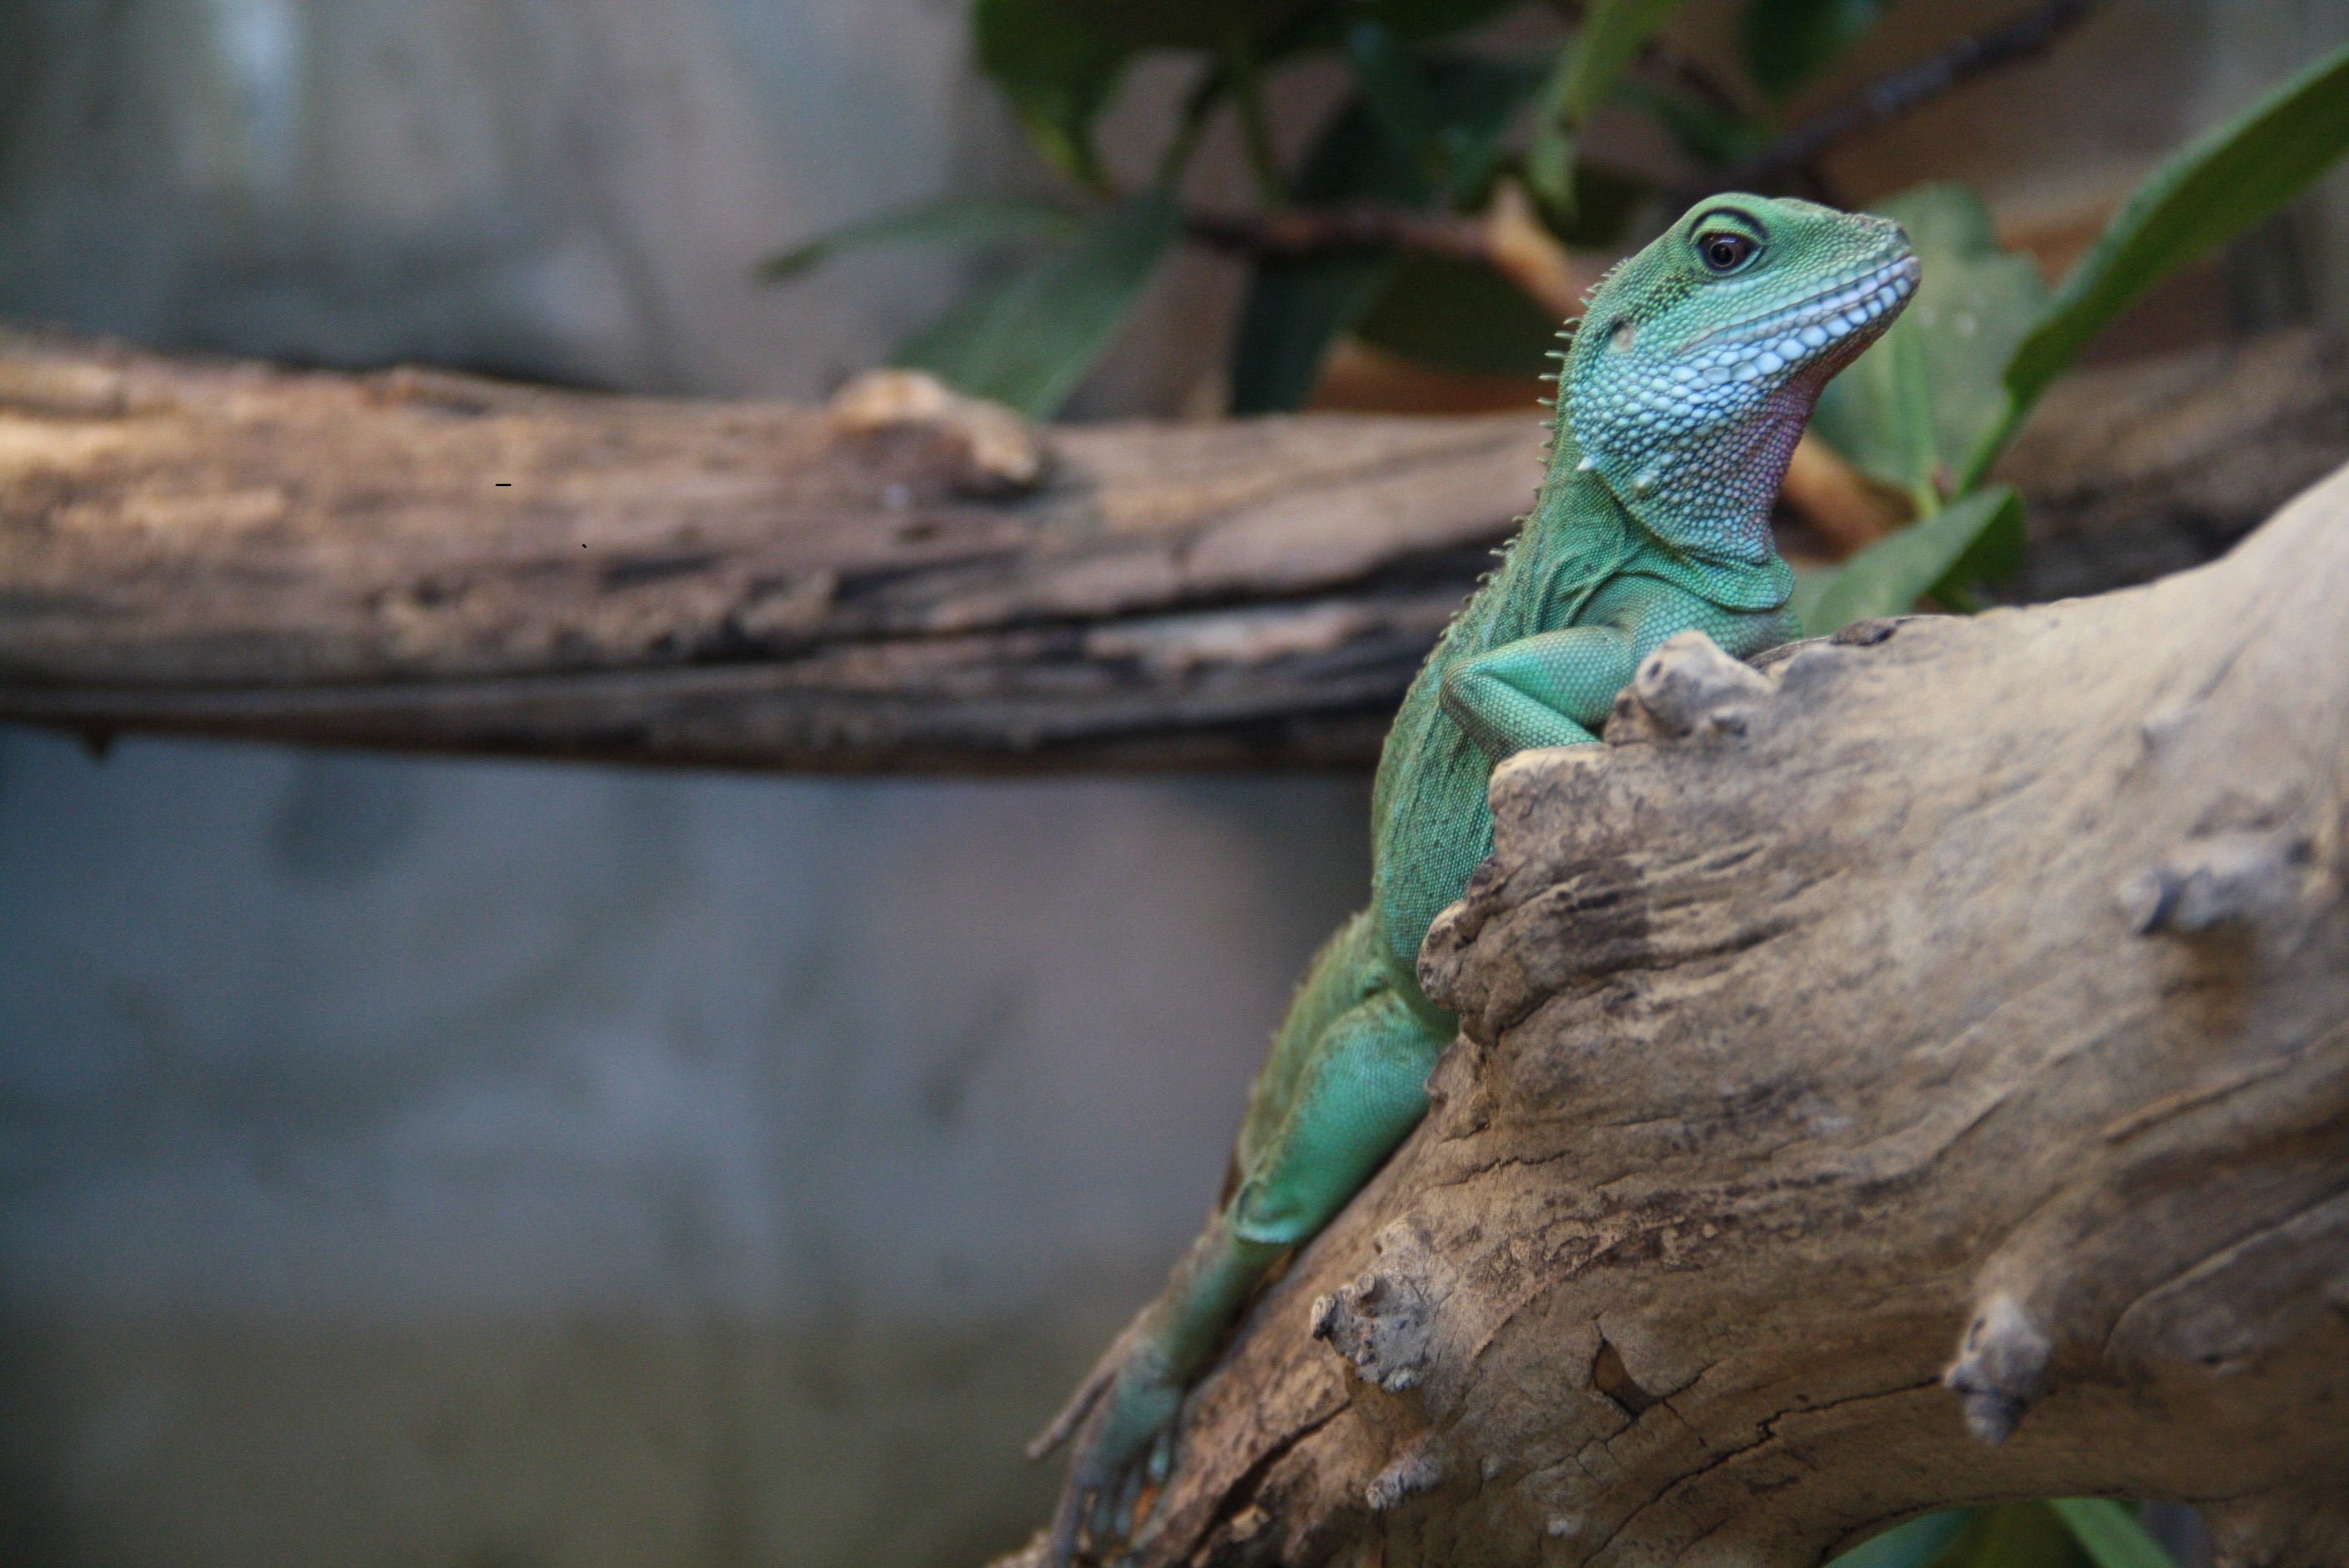
branch, bird, wildlife, green, beak, reptile, fauna, lizard, vertebrate, parakeet, scaled reptile